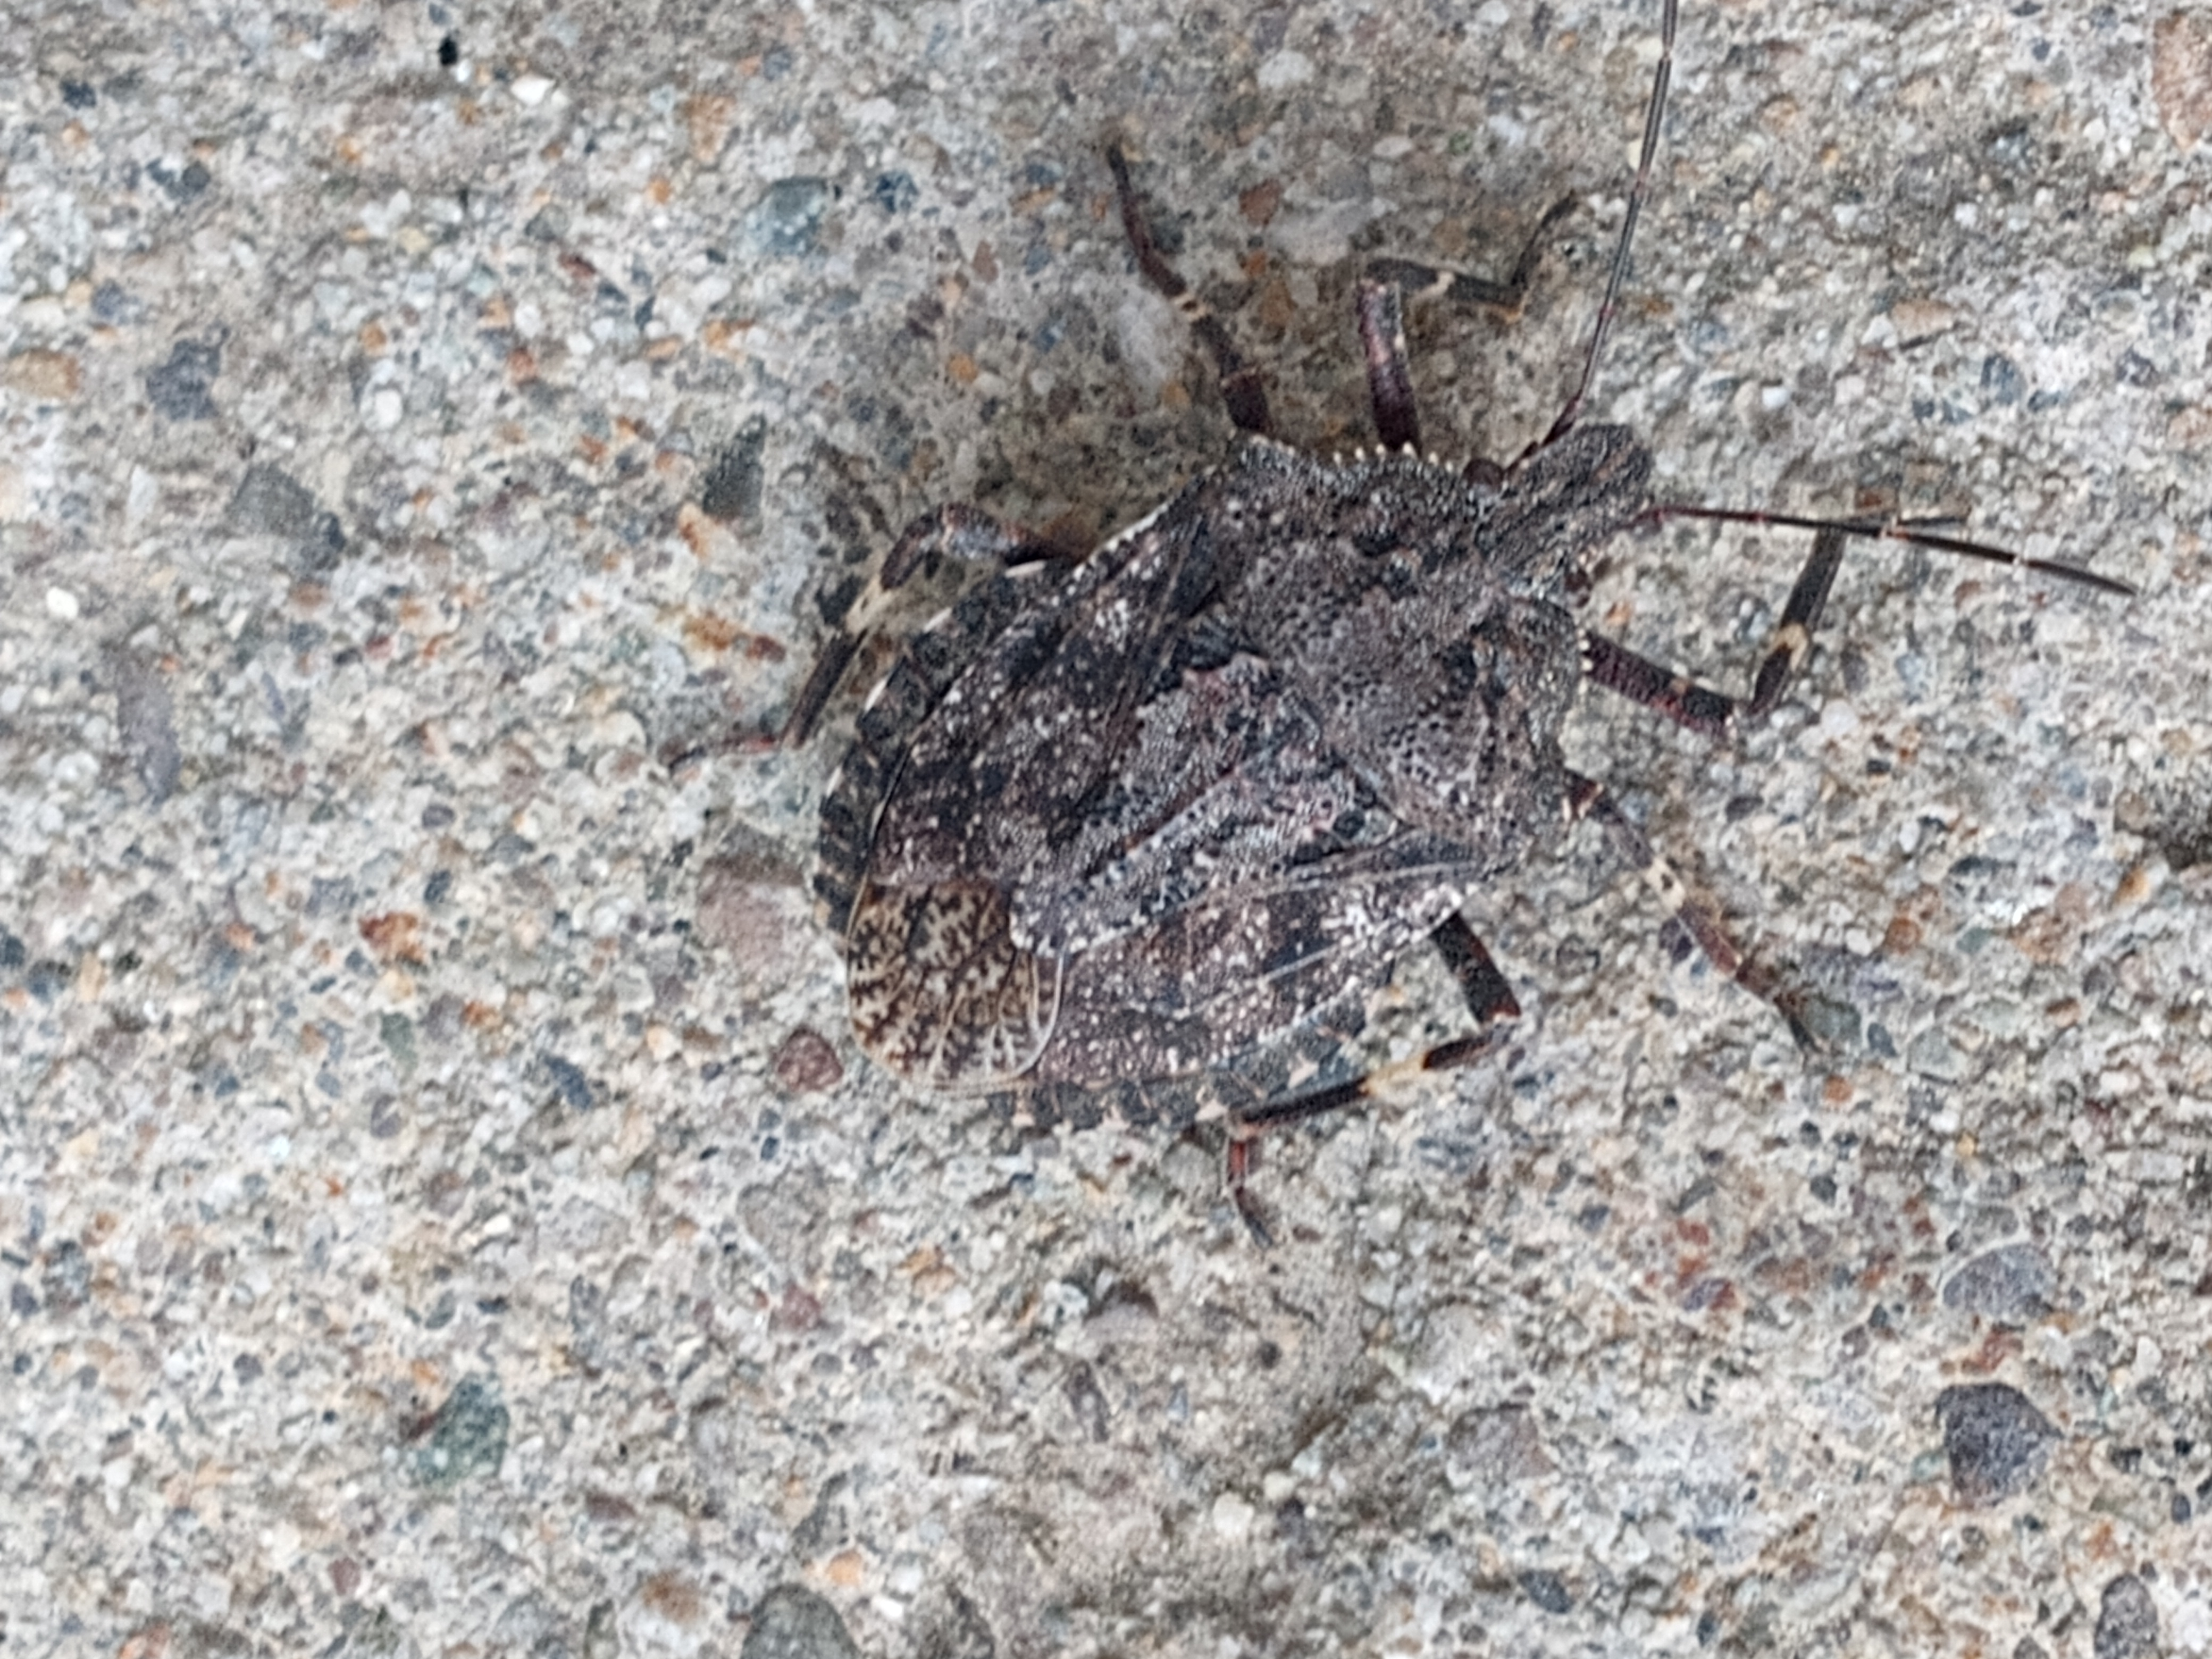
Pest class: stink_bug